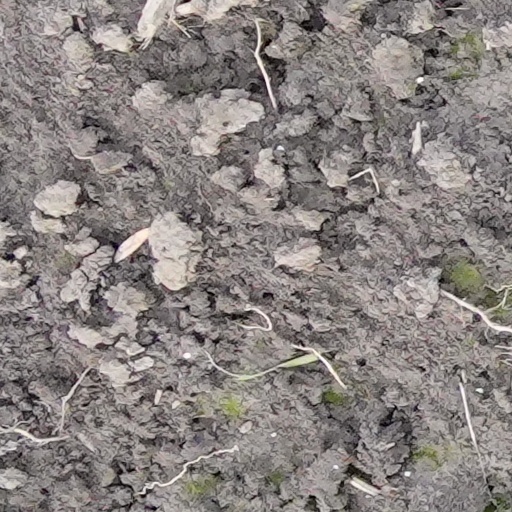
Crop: wheat